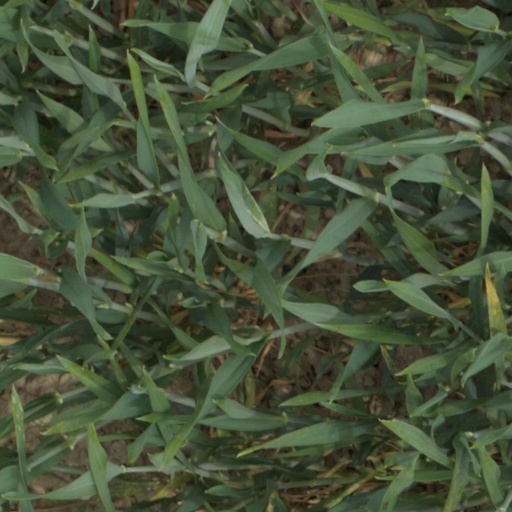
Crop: wheat